Azerbaijan State Symphony Orchestra

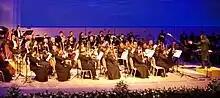
Performing at the Mugham Festival, 2009

The Hajibeyov Azerbaijan State Symphony Orchestra (Azeri: "Hacıbəyov adına Azərbaycan Dövlət Simfonik Orkestri") was formed in 1920 being one of the first orchestras in the Soviet Union, at the request of composer Uzeyir Hajibeyov after whom it was later named. It is affiliated with the Azerbaijan State Philharmonic Society.